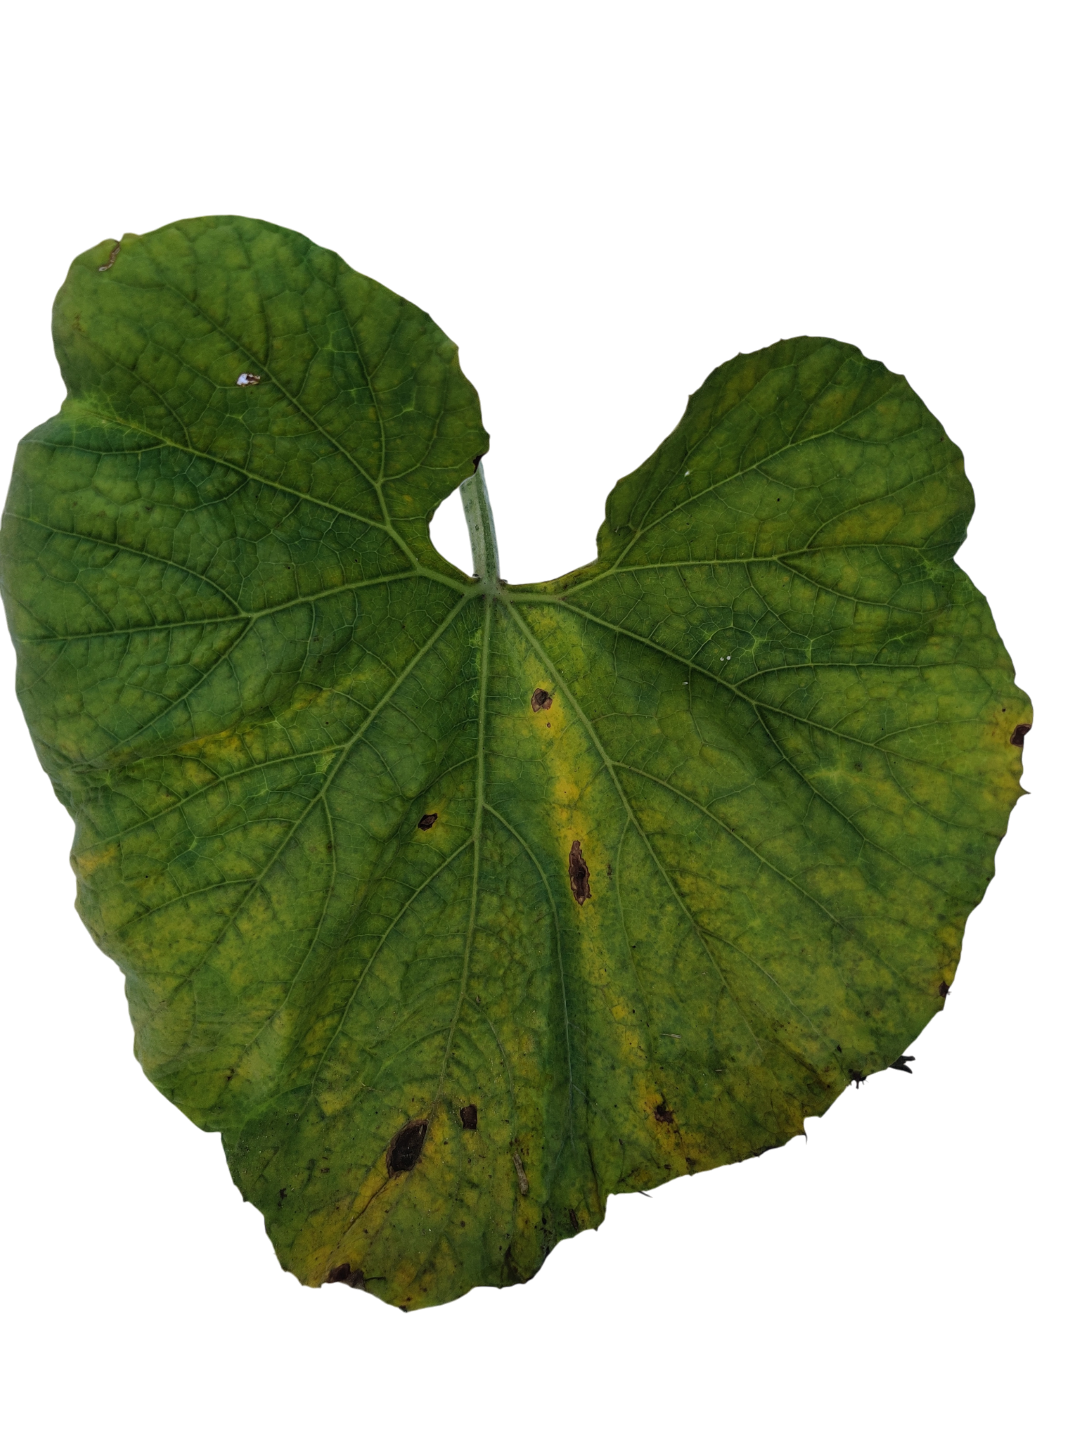
Crop: Bottle Gourd
Label: Anthracnose